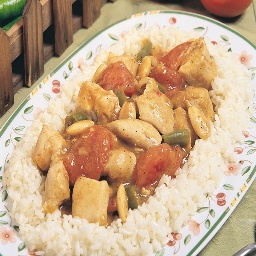
Label: pot_kebab